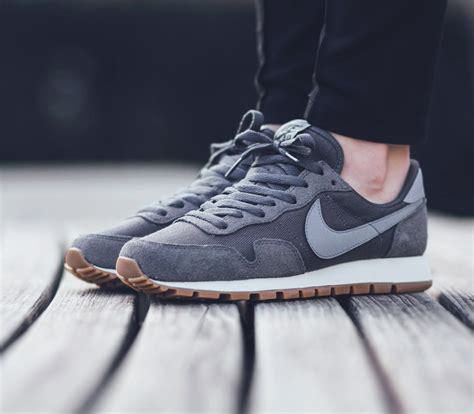
Brand: Nike
Model: Air Pegasus 83